Tetiʻaroa

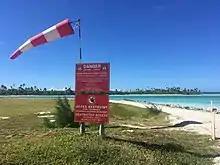
Tetiaroa Airport

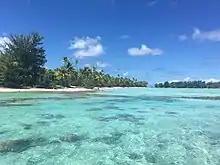
Islets of Tetiaroa

The atoll of Tetiaroa was a special place for the Tahitian chiefs, as a place to entertain themselves with song, dance, fishing and feasting. It was also a special place for the "ariori" to practice their custom of "haaporia". This custom included eating to gain weight, and staying out of the sun to whiten their skin. Plump and pale was a sign of "well-being and prosperity" for the "ariori" and chiefs. Tetiaroa was controlled by the chiefs of Pare-'Arue, and later, by members of the Pōmare Dynasty.